He Hated Pigeons

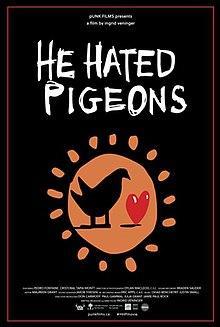
Film poster

He Hated Pigeons is a 2015 Canadian-Chilean drama film, produced, written, and directed by Ingrid Veninger. The film stars Pedro Fontaine as Elias, a gay Chilean man travelling the length of the country following the death of his partner Sebastian (played by Cristobal Tapia Montt in flashbacks).